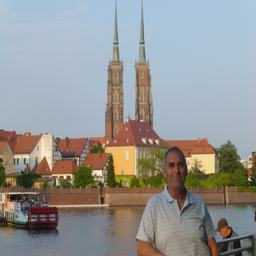
a city in the background on an island in a river , built there to have protection of the water .